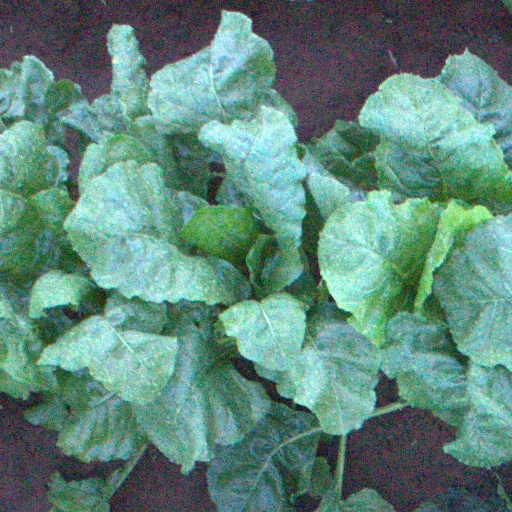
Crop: sugar beet